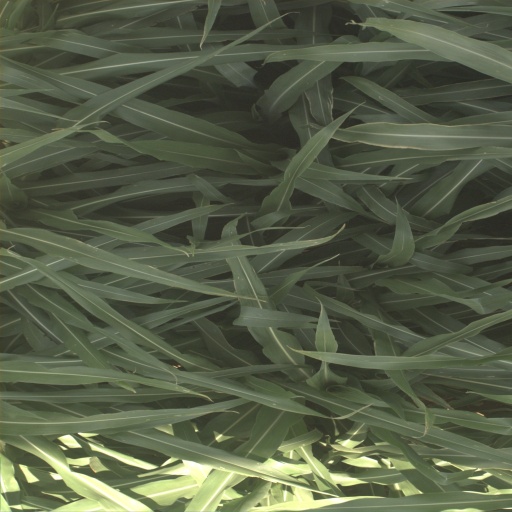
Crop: sorghum